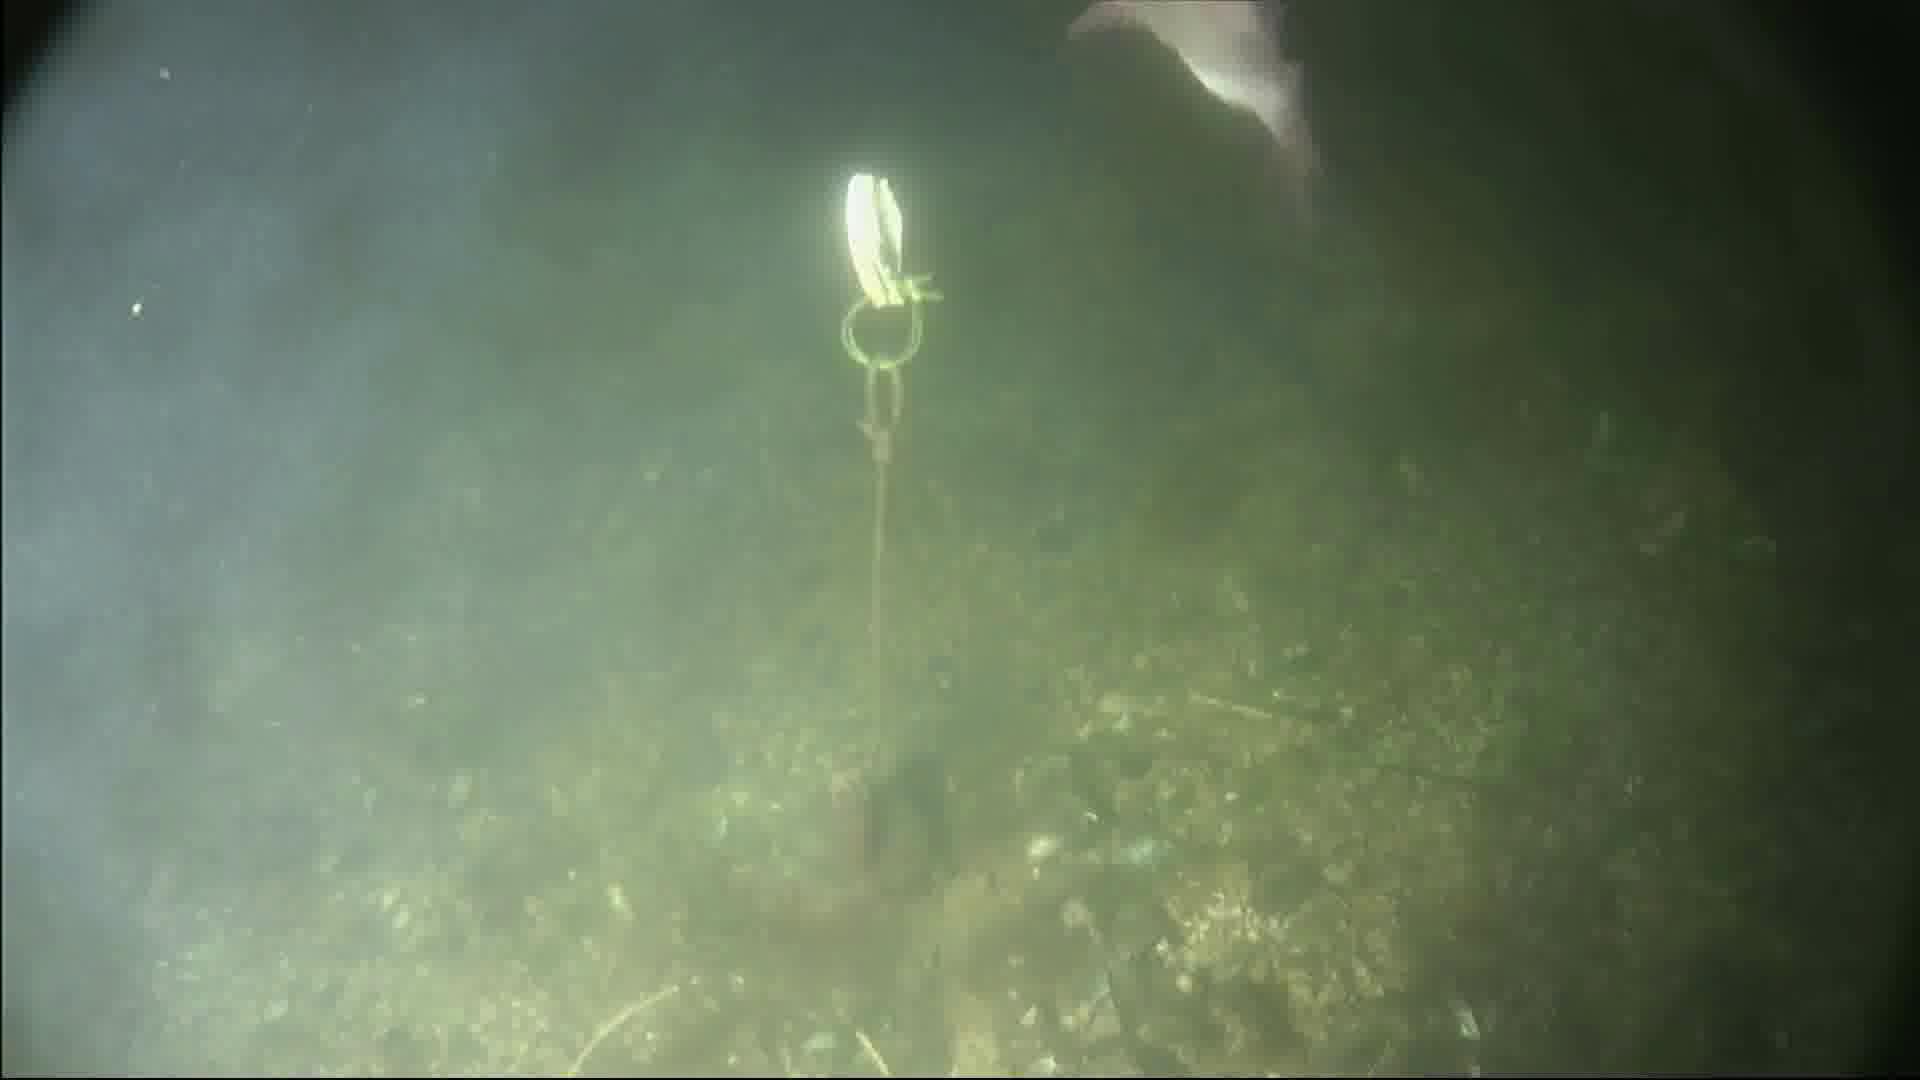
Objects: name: fish
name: crab